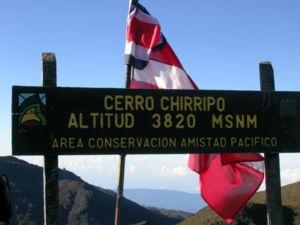
Le Cerro Chirripó ou Chirripó Grande est le point culminant du Costa Rica, à 3 820 m d'altitude.